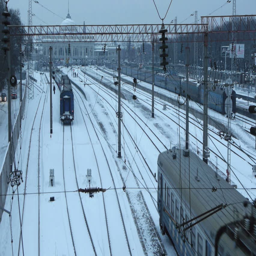
suburban train arriving at the railway station